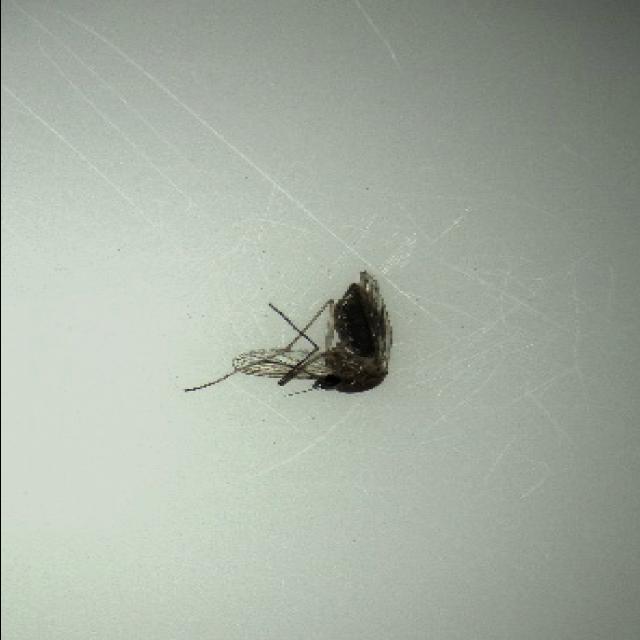
Species: culex_tritaeniorhynchus